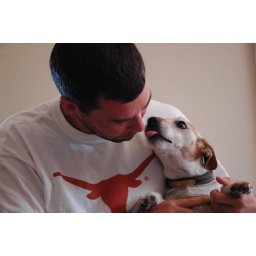
at the lake house in spicewood, tx